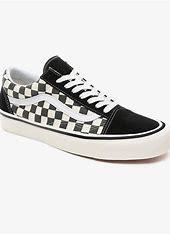
Brand: Vans
Model: Old Skool 36 DX